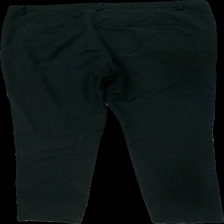
View: back
Type: Trousers
Category: Ladies
Brand: Kappahl
Colors: Black
Material: 56% polyester 44% cotton
Cut: Regular
Season: All
Stains: Major
Damage: fläckar fram
Damage 2 location: middle right
Damage 3 location: middle right
Price range: <50
Recommended usage: Export
Description: svarta kostymbyxor med fläckar över hela fram